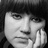
Emotion: neutral